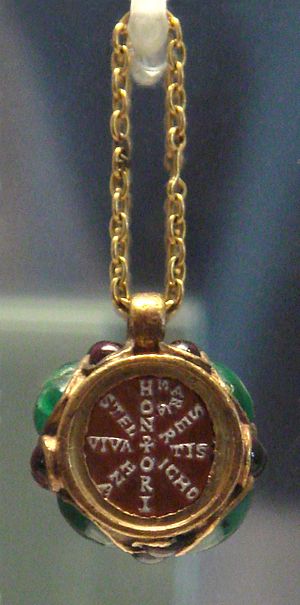
Flavius Honorius / Regeringstid / Med Stilicho ved roret
Dette vedhæng (pendant) tilhørte Stilichos datter, kejserinde Maria, gift med Honorius. Det findes nu på  Louvre i Paris. Teksten danner et såkaldt Christogram med henvisninger til kejserindens familie: HONORI - MARIA - SERHNA - VIVATIS - STELICHO
Kejser Honorius var vestromersk kejser 395-423. Han var søn og efterfølger af Theodosius I den Store og var officiel medkejser fra 393, selv om han kun var et barn. Honorius var 10 år gammel, da hans far døde, og han blev indsat som kejser af det Vestromerske Rige.